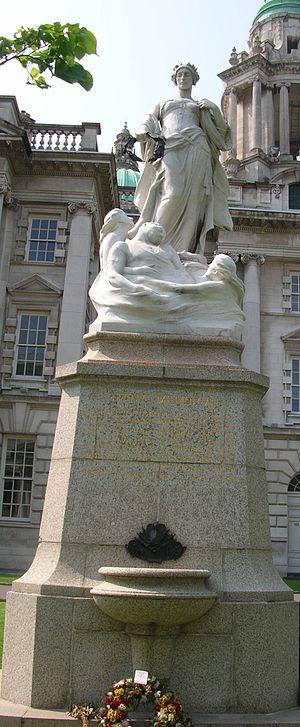
Mémorial des victimes nord-irlandaises du Titanic dans sa ville natale de Belfast
Le naufrage du Titanic a mis fin à la traversée inaugurale du RMS Titanic, un paquebot qui devait relier Southampton à New York. Il se déroule dans la nuit du 14 au 15 avril 1912 dans l'océan Atlantique Nord au large de Terre-Neuve. Le navire heurte un iceberg sur tribord le dimanche 14 avril 1912 à 23 h 40 et coule en moins de trois heures, à 2 h 20. Entre 1 490 et 1 520 personnes périssent, ce qui fait de ce naufrage l'une des plus grandes catastrophes maritimes en temps de paix et la plus meurtrière pour l'époque. De nombreuses personnalités périssent durant le naufrage, parmi lesquelles les milliardaires Benjamin Guggenheim et John Jacob Astor.